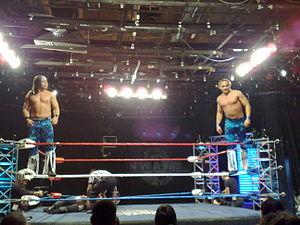
Les Young Buck aussi connu sous le nom de Generation Me est une équipe américaine de catch composée des deux frères Matt et Nick Massie.